Denominazione di origine controllata

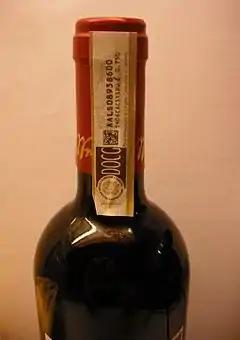
A paper strip denoting DOCG on a bottle of 2012 Barbera d'Asti

"Denominazione di origine controllata e garantita" is intended to be a superior classification to DOC, and is the highest classification in Italy. All DOCG wines from each producer are analysed and tasted by a government-licensed judgement panel before being bottled. Once approved, the wines are "guaranteed" with a numbered governmental seal across the cap or cork, to prevent later manipulation. Where the DOCG classification represents a refinement of an existing DOC wine, the rules for the DOCG wine usually require more stringent quality controls. These controls are usually some combination of a lower proportion of blending grapes, lower yields, higher minimum alcohol, longer ageing requirements, and so on.